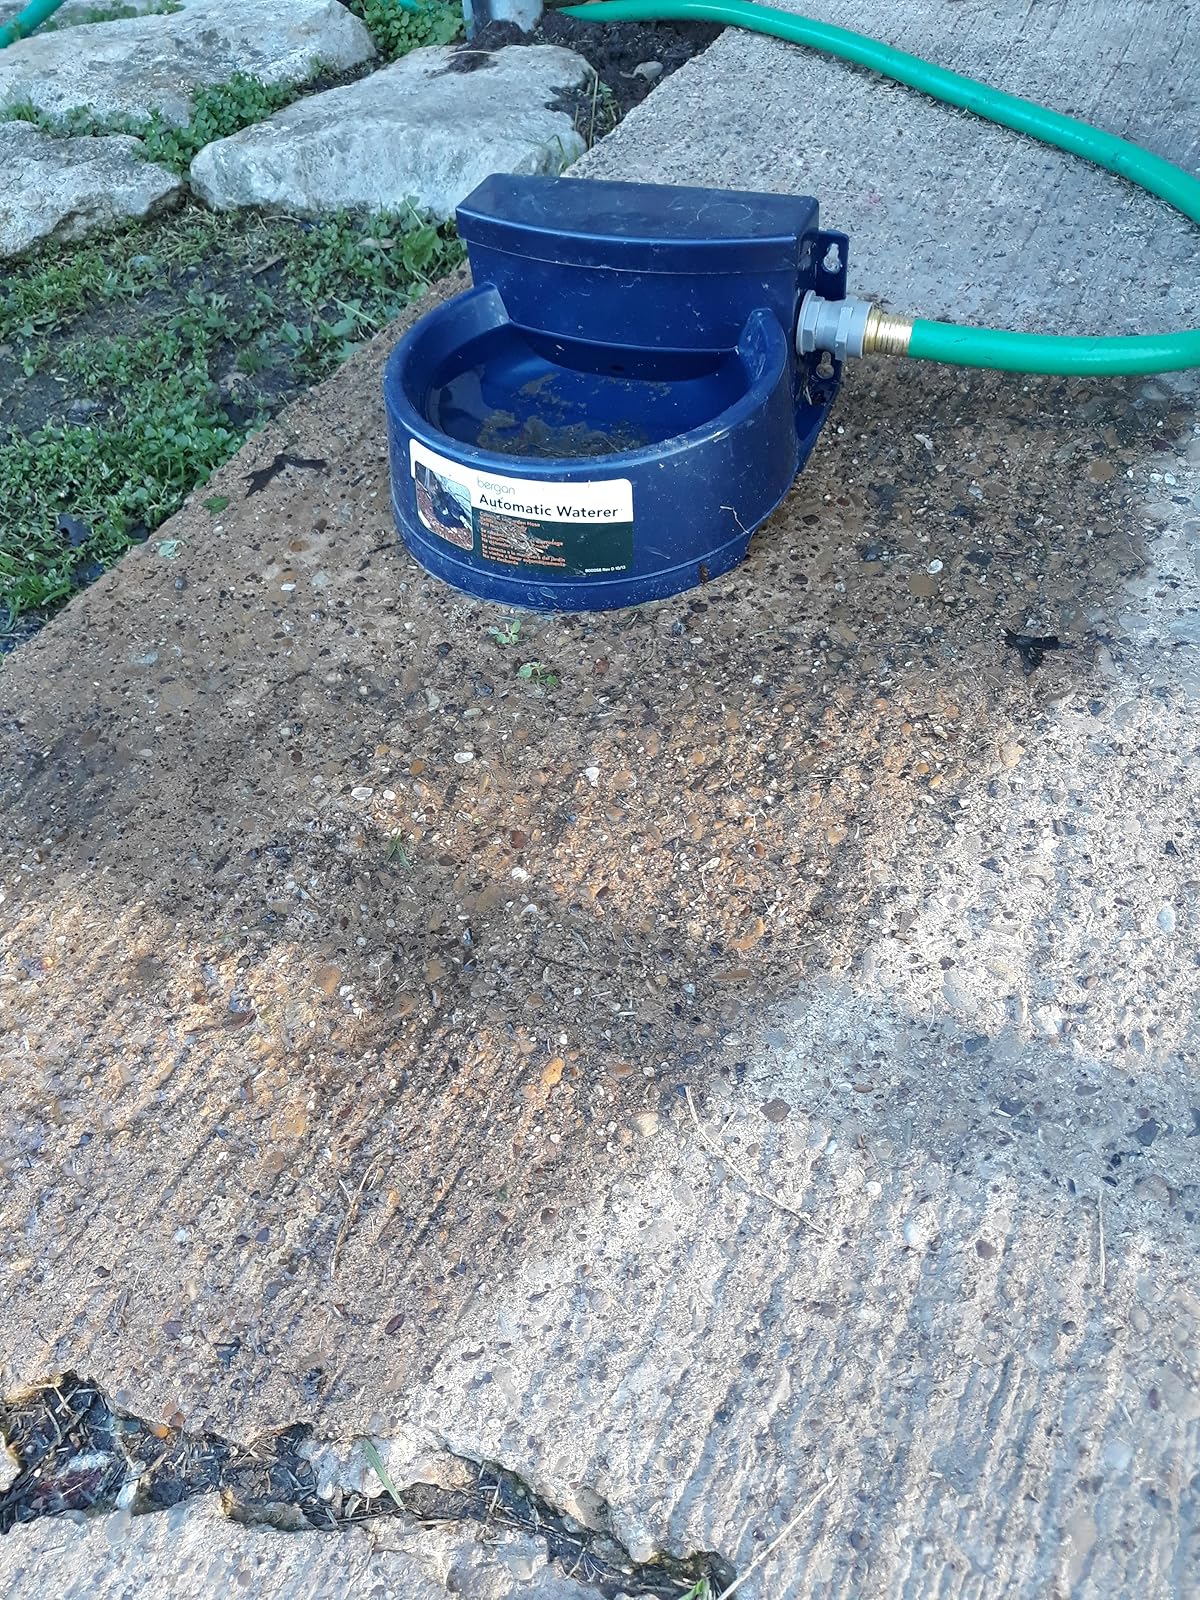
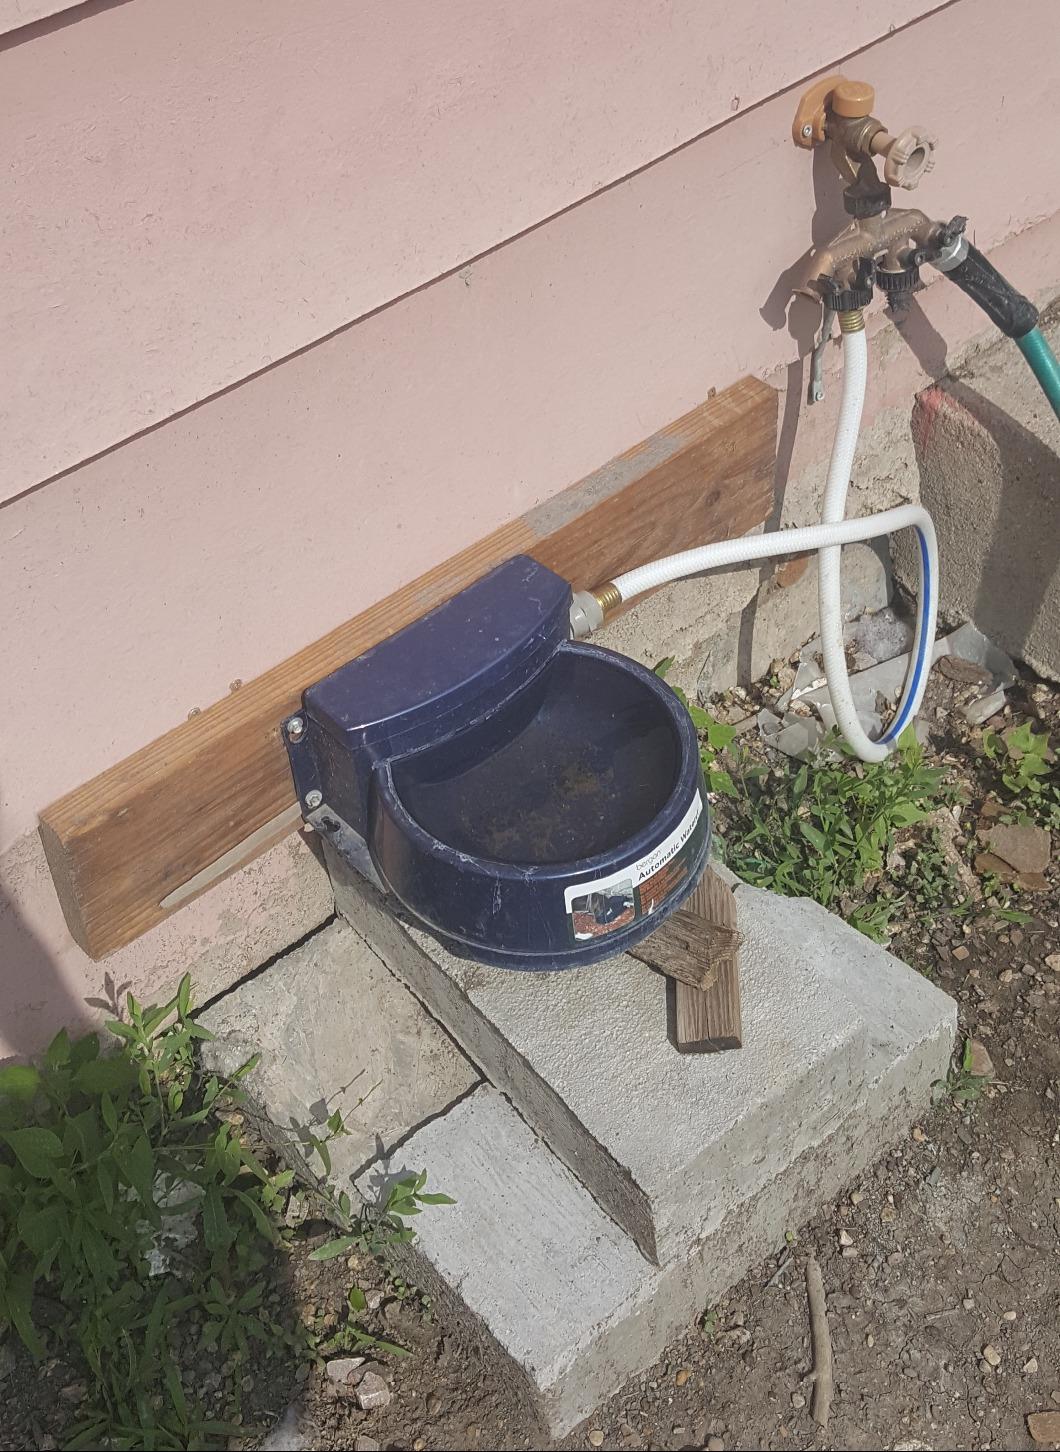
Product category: items_bowl
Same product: yes